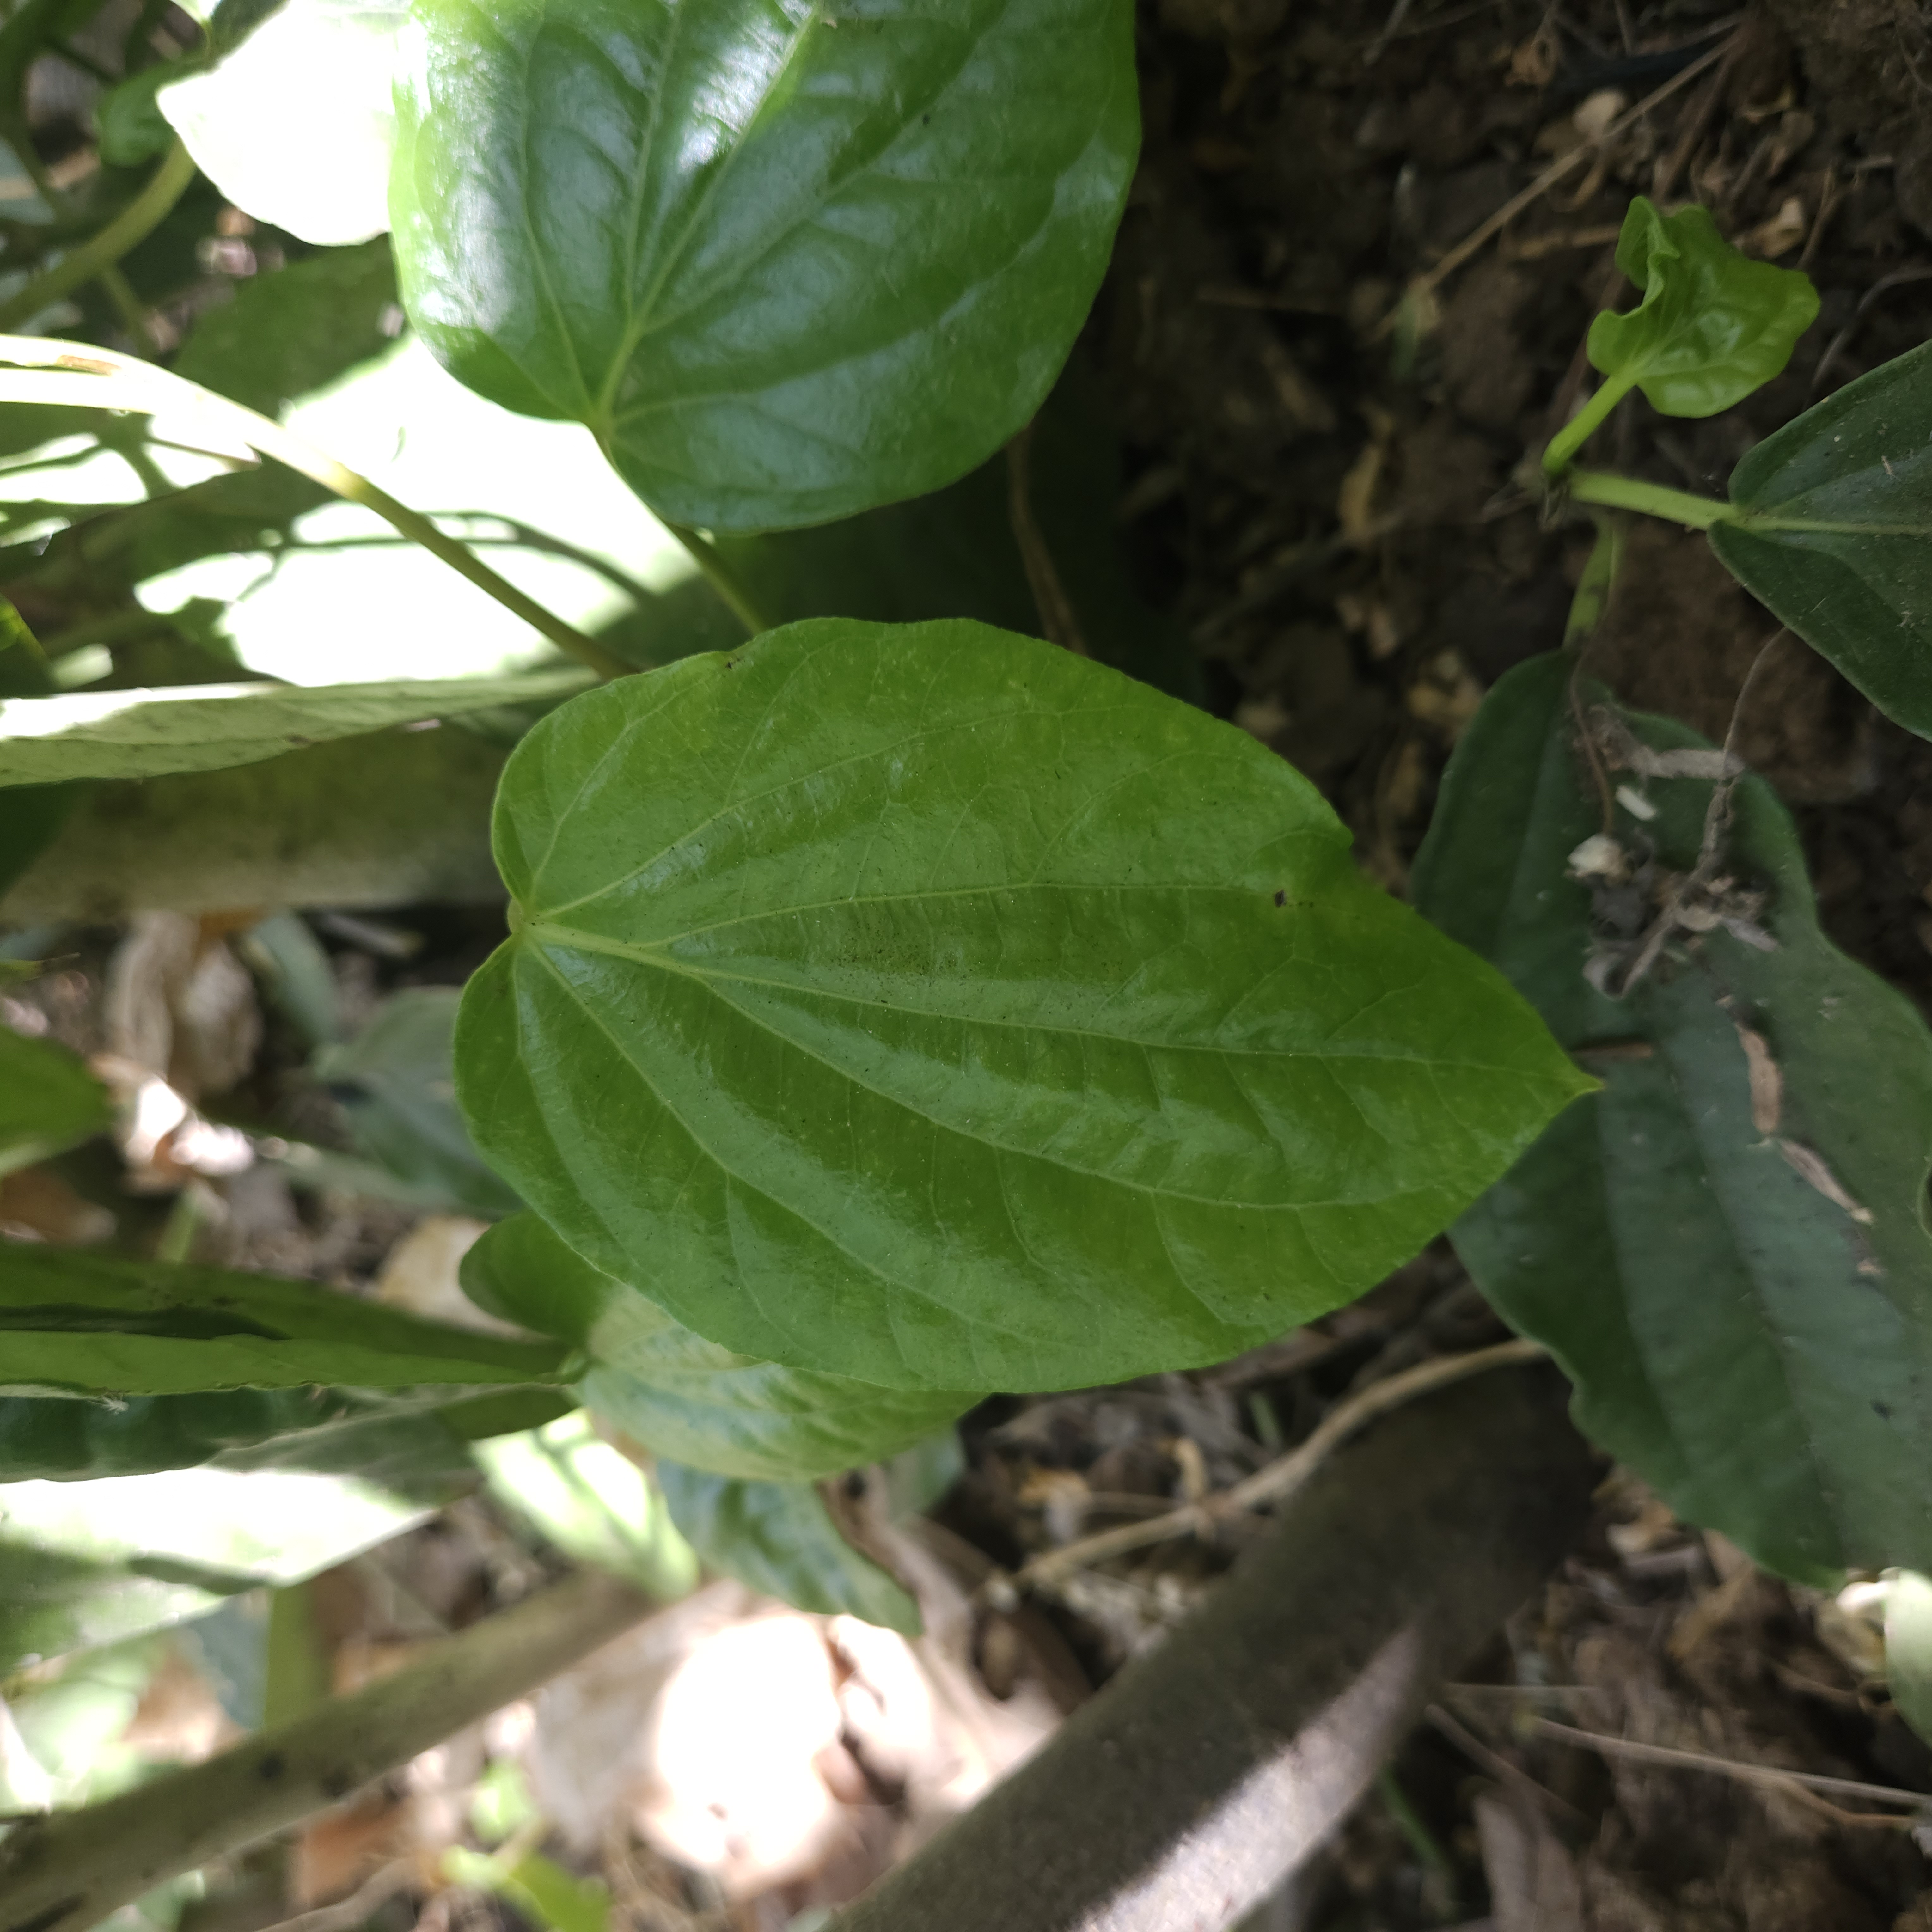
Label: Healthy